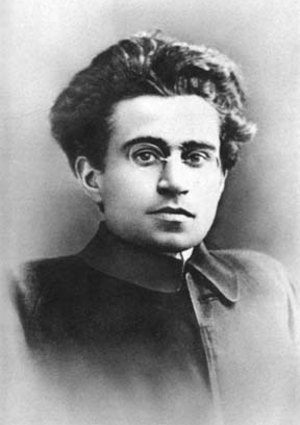
Portrait d'Antonio Gramsci, vers 30 ans, au début des années 1920. Català: Antonio Gramsci fundador de L'Unità
Le XVIIᵉ Congrès du Parti socialiste italien, plus communément désigné comme le Congrès de Livourne, se tint du 15 au 21 janvier 1921 au Théâtre Carlo Goldoni de Livourne. Il se déroula dans un contexte général de tensions entre révolutionnaires et réformistes au sein du mouvement ouvrier international, et notamment quelques semaines seulement après le Congrès de Tours. Le débat, qui fut largement suivi en Italie et à l'étranger, se concentra sur la demande formulée par l'Internationale communiste aux partis la composant ou désirant l'intégrer d'exclure leurs membres réformistes. Après six jours marqués par un climat particulièrement tumultueux, le congrès vit la scission du courant communiste, qui, devant le refus de la majorité du parti d'accepter les exigences de l'Internationale et d'exclure les réformistes, abandonna les discussions et fonda le Parti communiste d'Italie.
Antonio Gramsci, né le 22 janvier 1891 à Ales et mort le 27 avril 1937 à Rome, est un philosophe, écrivain et théoricien politique italien.
Le Parti communiste italien était un parti politique italien, issu d'une scission de l'aile gauche du Parti socialiste italien au congrès de Livourne le 21 janvier 1921. La nouvelle formation, initialement dirigée par Amadeo Bordiga, puis, de 1924 à 1927, par le philosophe marxiste Antonio Gramsci, prit le nom de Parti communiste d'Italie. Le 5 novembre 1926, il fut dissout par un décret du gouvernement de Mussolini.
La résistance en Italie pendant la Seconde Guerre mondiale est un terme générique qui désigne les activités des groupes de résistance qui se sont opposés aux forces d'occupation allemandes et au régime fasciste italien de la République sociale italienne pendant les dernières années de la Seconde Guerre mondiale. Ce mouvement englobe l'ensemble des mouvements politiques et militaires composés d'Italiens de tout âge, sexe, opinion politique et classe sociale, après l'invasion du pays par les Alliés, l'armistice entre l'Italie et les forces armées alliées, et l'occupation militaire allemande de l'Italie du Nord. Le conflit auquel ils ont pris part s'appelle la Guerre de libération d'Italie, lorsqu'ils ont pris part à la campagne d'Italie contre l'Axe, ou la Guerre civile italienne, lorsqu'ils se réfèrent spécifiquement au conflit contre les fascistes. La République italienne se revendique comme étant issue de la lutte de la résistance.
La Sardaigne est une île de la mer Méditerranée et une région italienne, qui se trouve à l'ouest de l'Italie continentale, au sud de la Corse, au nord de la Tunisie et de l'Algérie orientale. Son chef-lieu est la ville de Cagliari.
L’origine de la Question méridionale est un sujet politico-historique controversé portant sur l'origine des différences économiques et sociales entre le sud et le nord de l'Italie.
Camping Cosmos est un film belge réalisé par Jan Bucquoy, produit par Francis De Smet et sorti en 1996. Le film se déroule en 1986 et évoque les événements belges de cette année : l'Eurovision et la Coupe du monde de football.
Les Cahiers de prison constituent un recueil des textes et notes écrites par Antonio Gramsci, philosophe et membre fondateur du Parti communiste italien, de 1929 à 1935, durant sa période d'emprisonnement politique par le régime fasciste.
Turin est une ville italienne, chef-lieu de la ville métropolitaine de Turin et de la région du Piémont. Turin a été la capitale des États de Savoie de 1563 à 1713, du royaume de Sicile de 1713 à 1720, du royaume de Sardaigne de 1720 à 1861 et du royaume d'Italie de 1861 à 1865.